Alma Reville

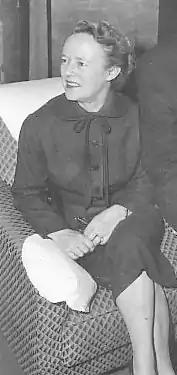
Reville in 1955

Alma Lucy Reville, Lady Hitchcock (14 August 1899 – 6 July 1982) was an English screenwriter and film editor. She was the wife of film director Alfred Hitchcock. She collaborated on scripts for her husband's films, including "Shadow of a Doubt, Suspicion", and "The Lady Vanishes", as well as scripts for other directors, including Henrik Galeen, Maurice Elvey, and Berthold Viertel.